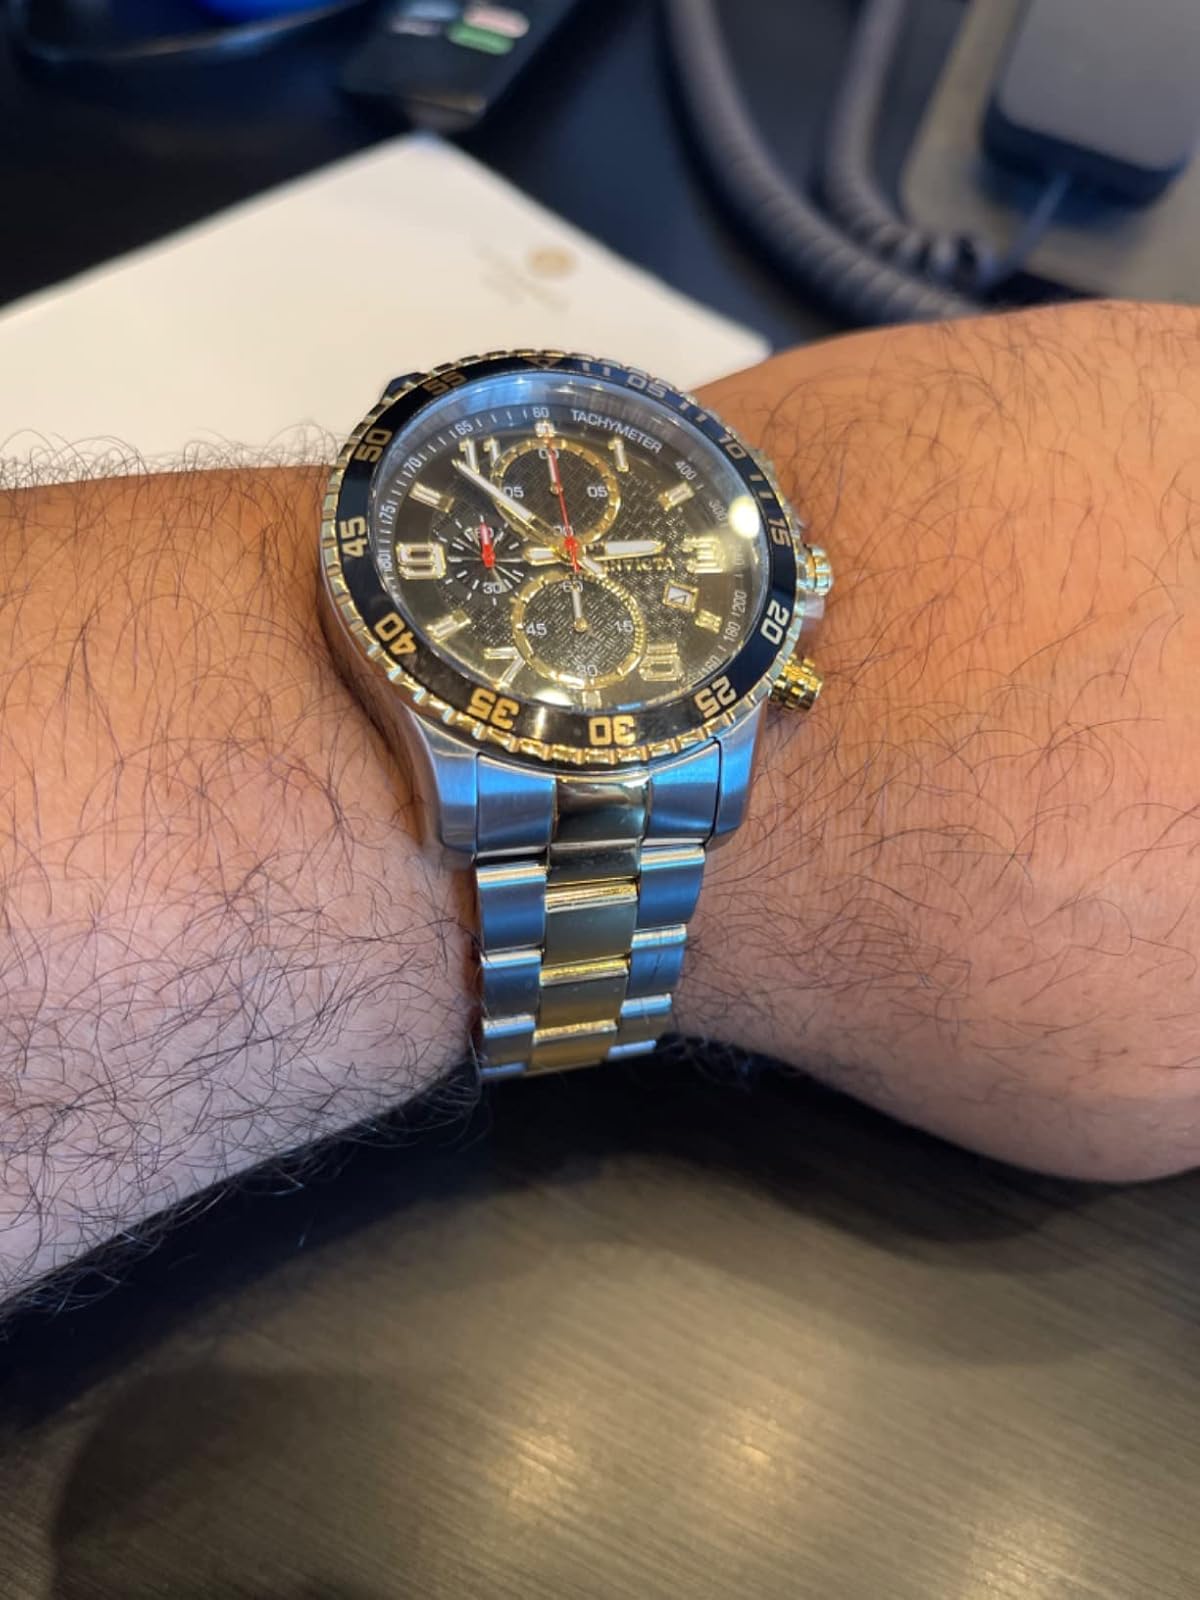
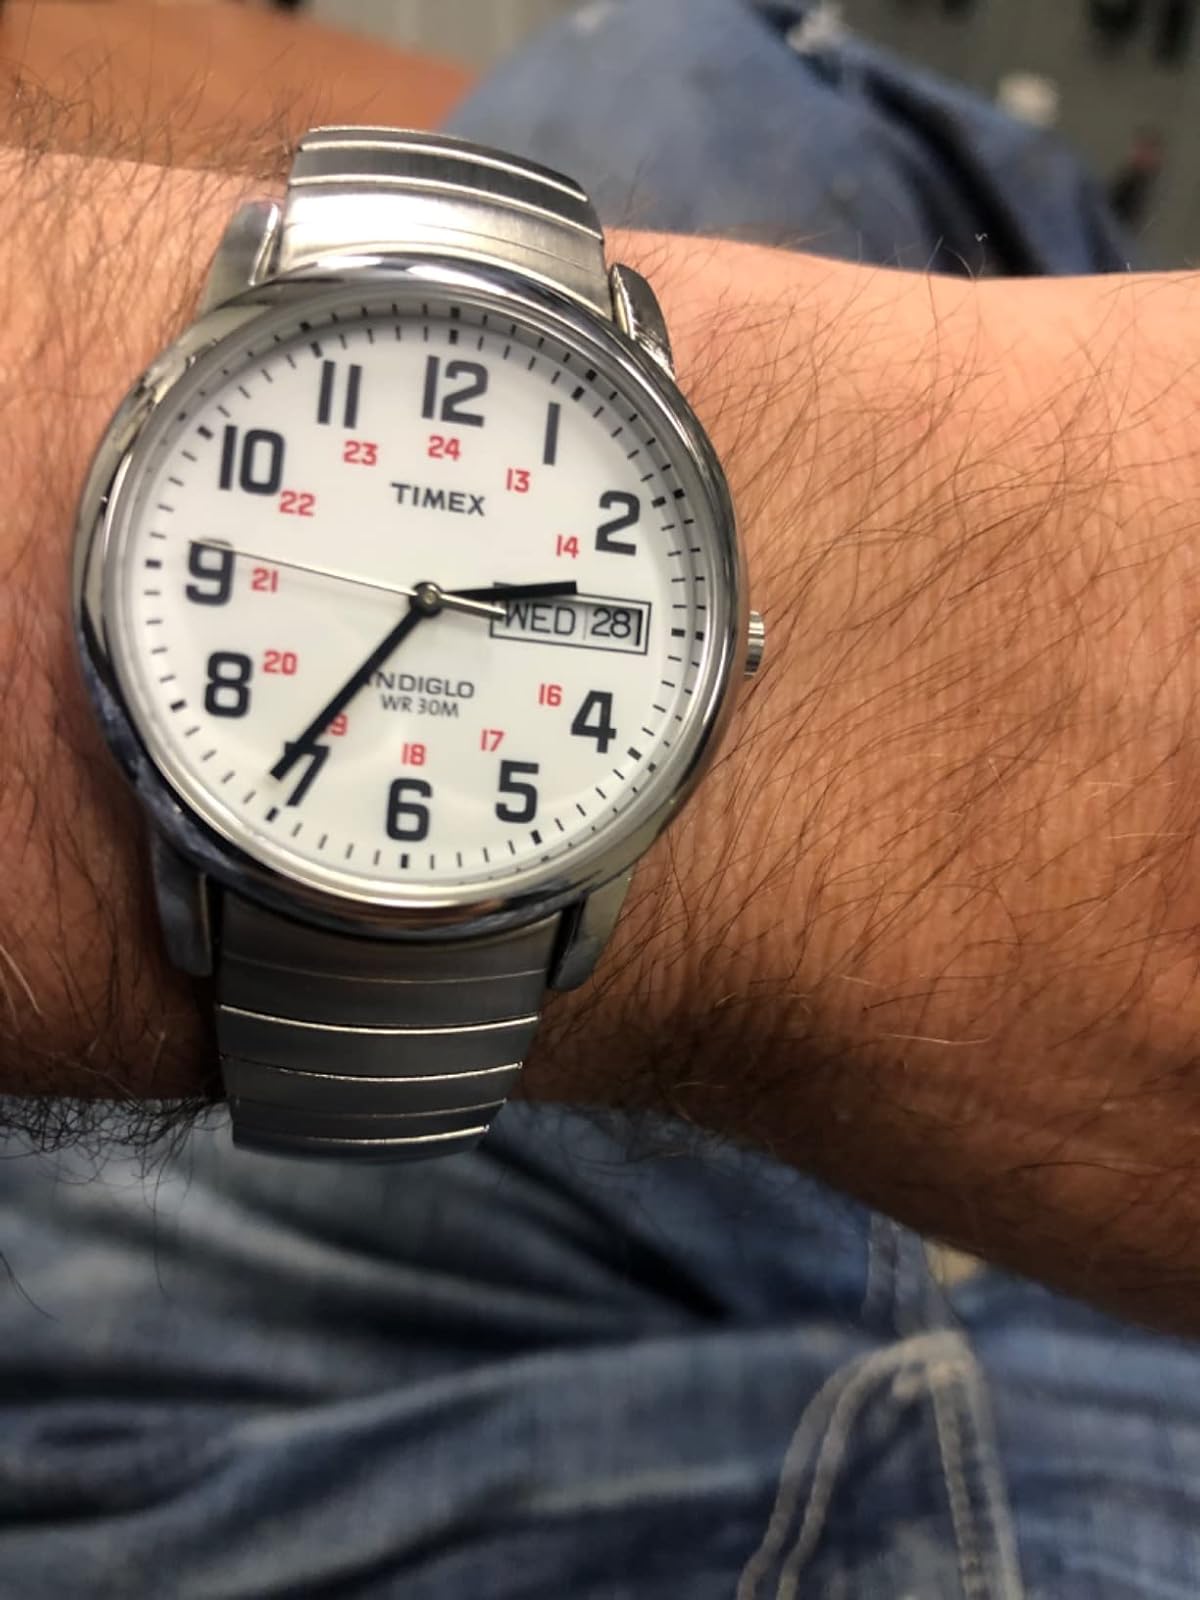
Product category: accessories_watch
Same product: no